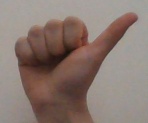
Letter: dhad